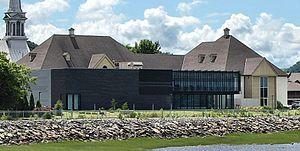
Le Musée du Fjord est une institution muséale situé à Saguenay dans la région du Saguenay–Lac-Saint-Jean au Québec. Hébergé dans un édifice appartenant à la ville, le musée est ouvert en 1967. Il est incorporé en 1983 sous le nom de « Musée du Fjord » et emménage dans le centre communautaire Saint-Alexis.
La Baie est un des trois arrondissements urbains de la ville de Saguenay, au Québec. Avant les réorganisations municipales québécoises de 2002, il était reconnu comme Ville de la Baie, une municipalité regroupant les secteurs Grande-Baie, Bagotville et Port-Alfred depuis 1976.